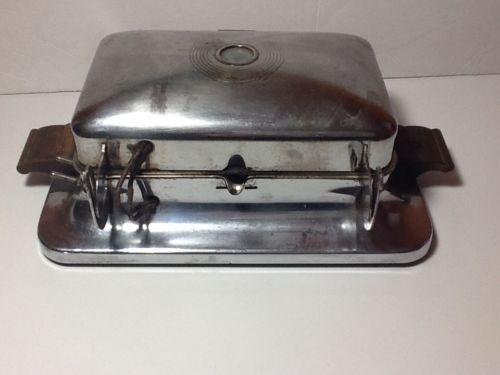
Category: toaster